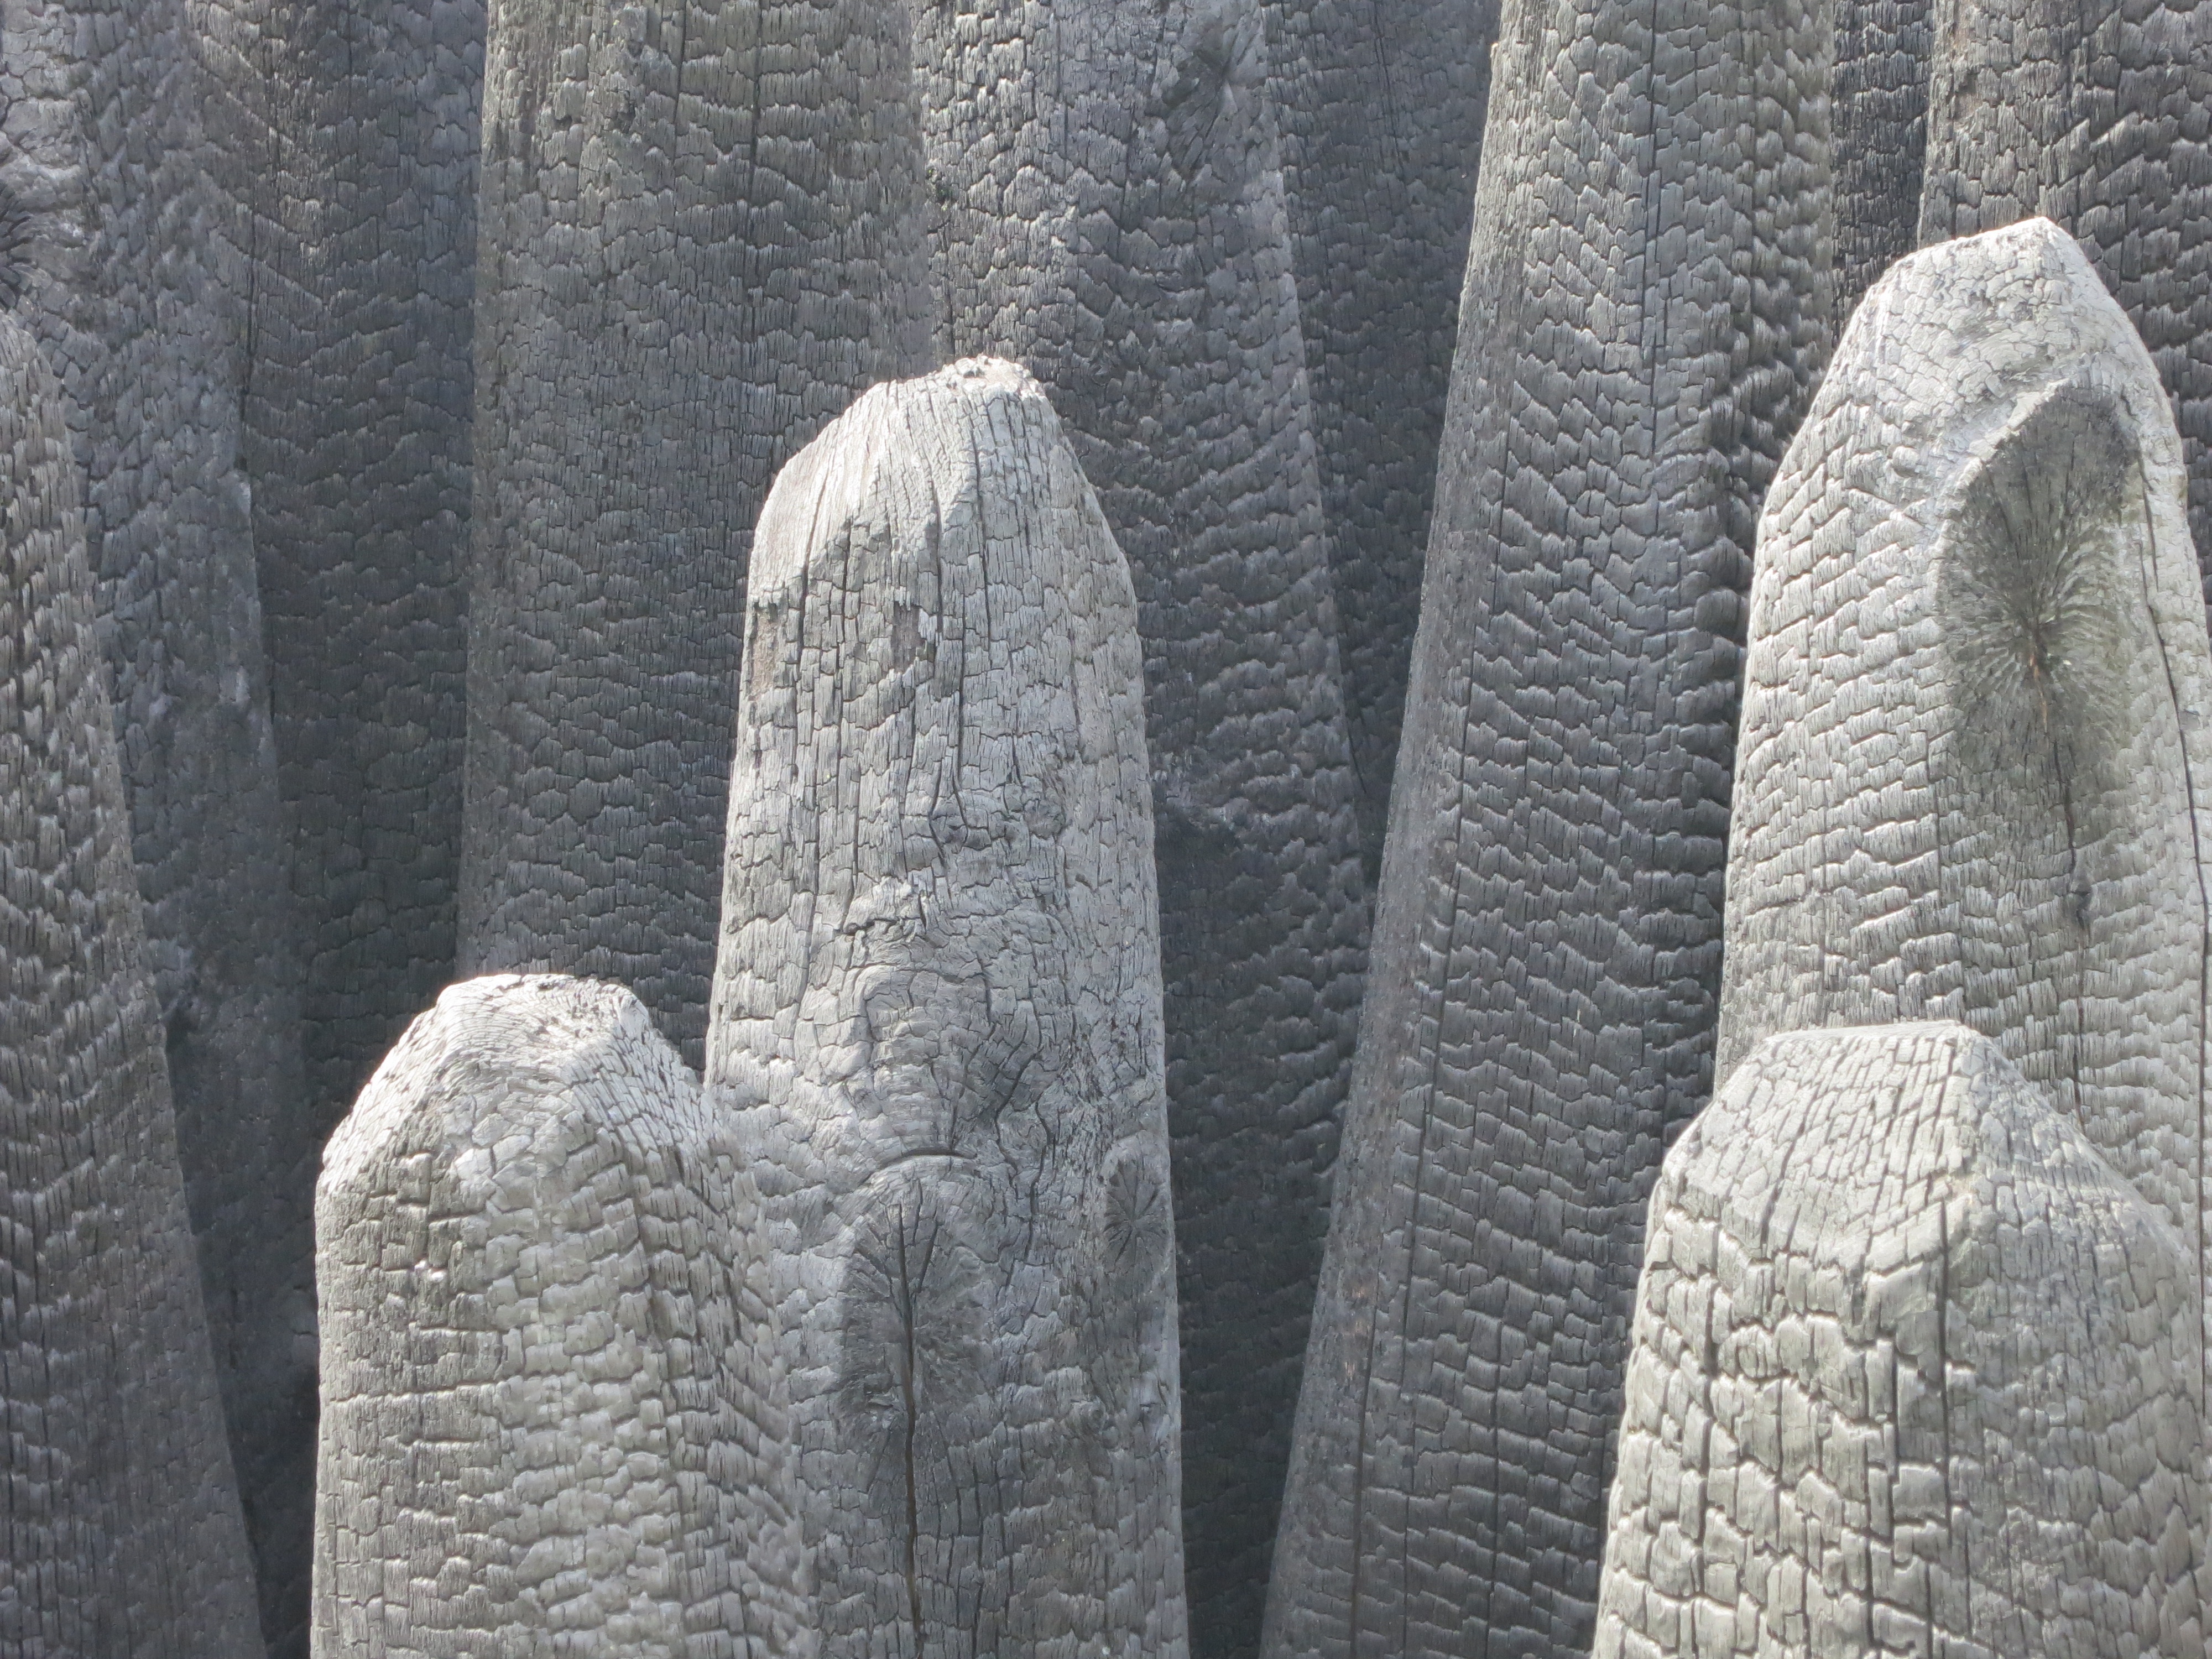
rock, wood, monument, statue, column, natural, burnt, material, grave, sculpture, memorial, art, charcoal, wooden, headstone, carving, relief, monolith, stele, stone carving, ancient history